Philosophiæ Naturalis Principia Mathematica

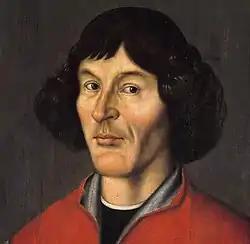
Nicolaus Copernicus (1473–1543) formulated a heliocentric model of the universe.

Newton situates himself within the contemporary scientific movement which had "omit[ed] substantial forms and the occult qualities" and instead endeavoured to explain the world by empirical investigation and outlining of empirical regularities.